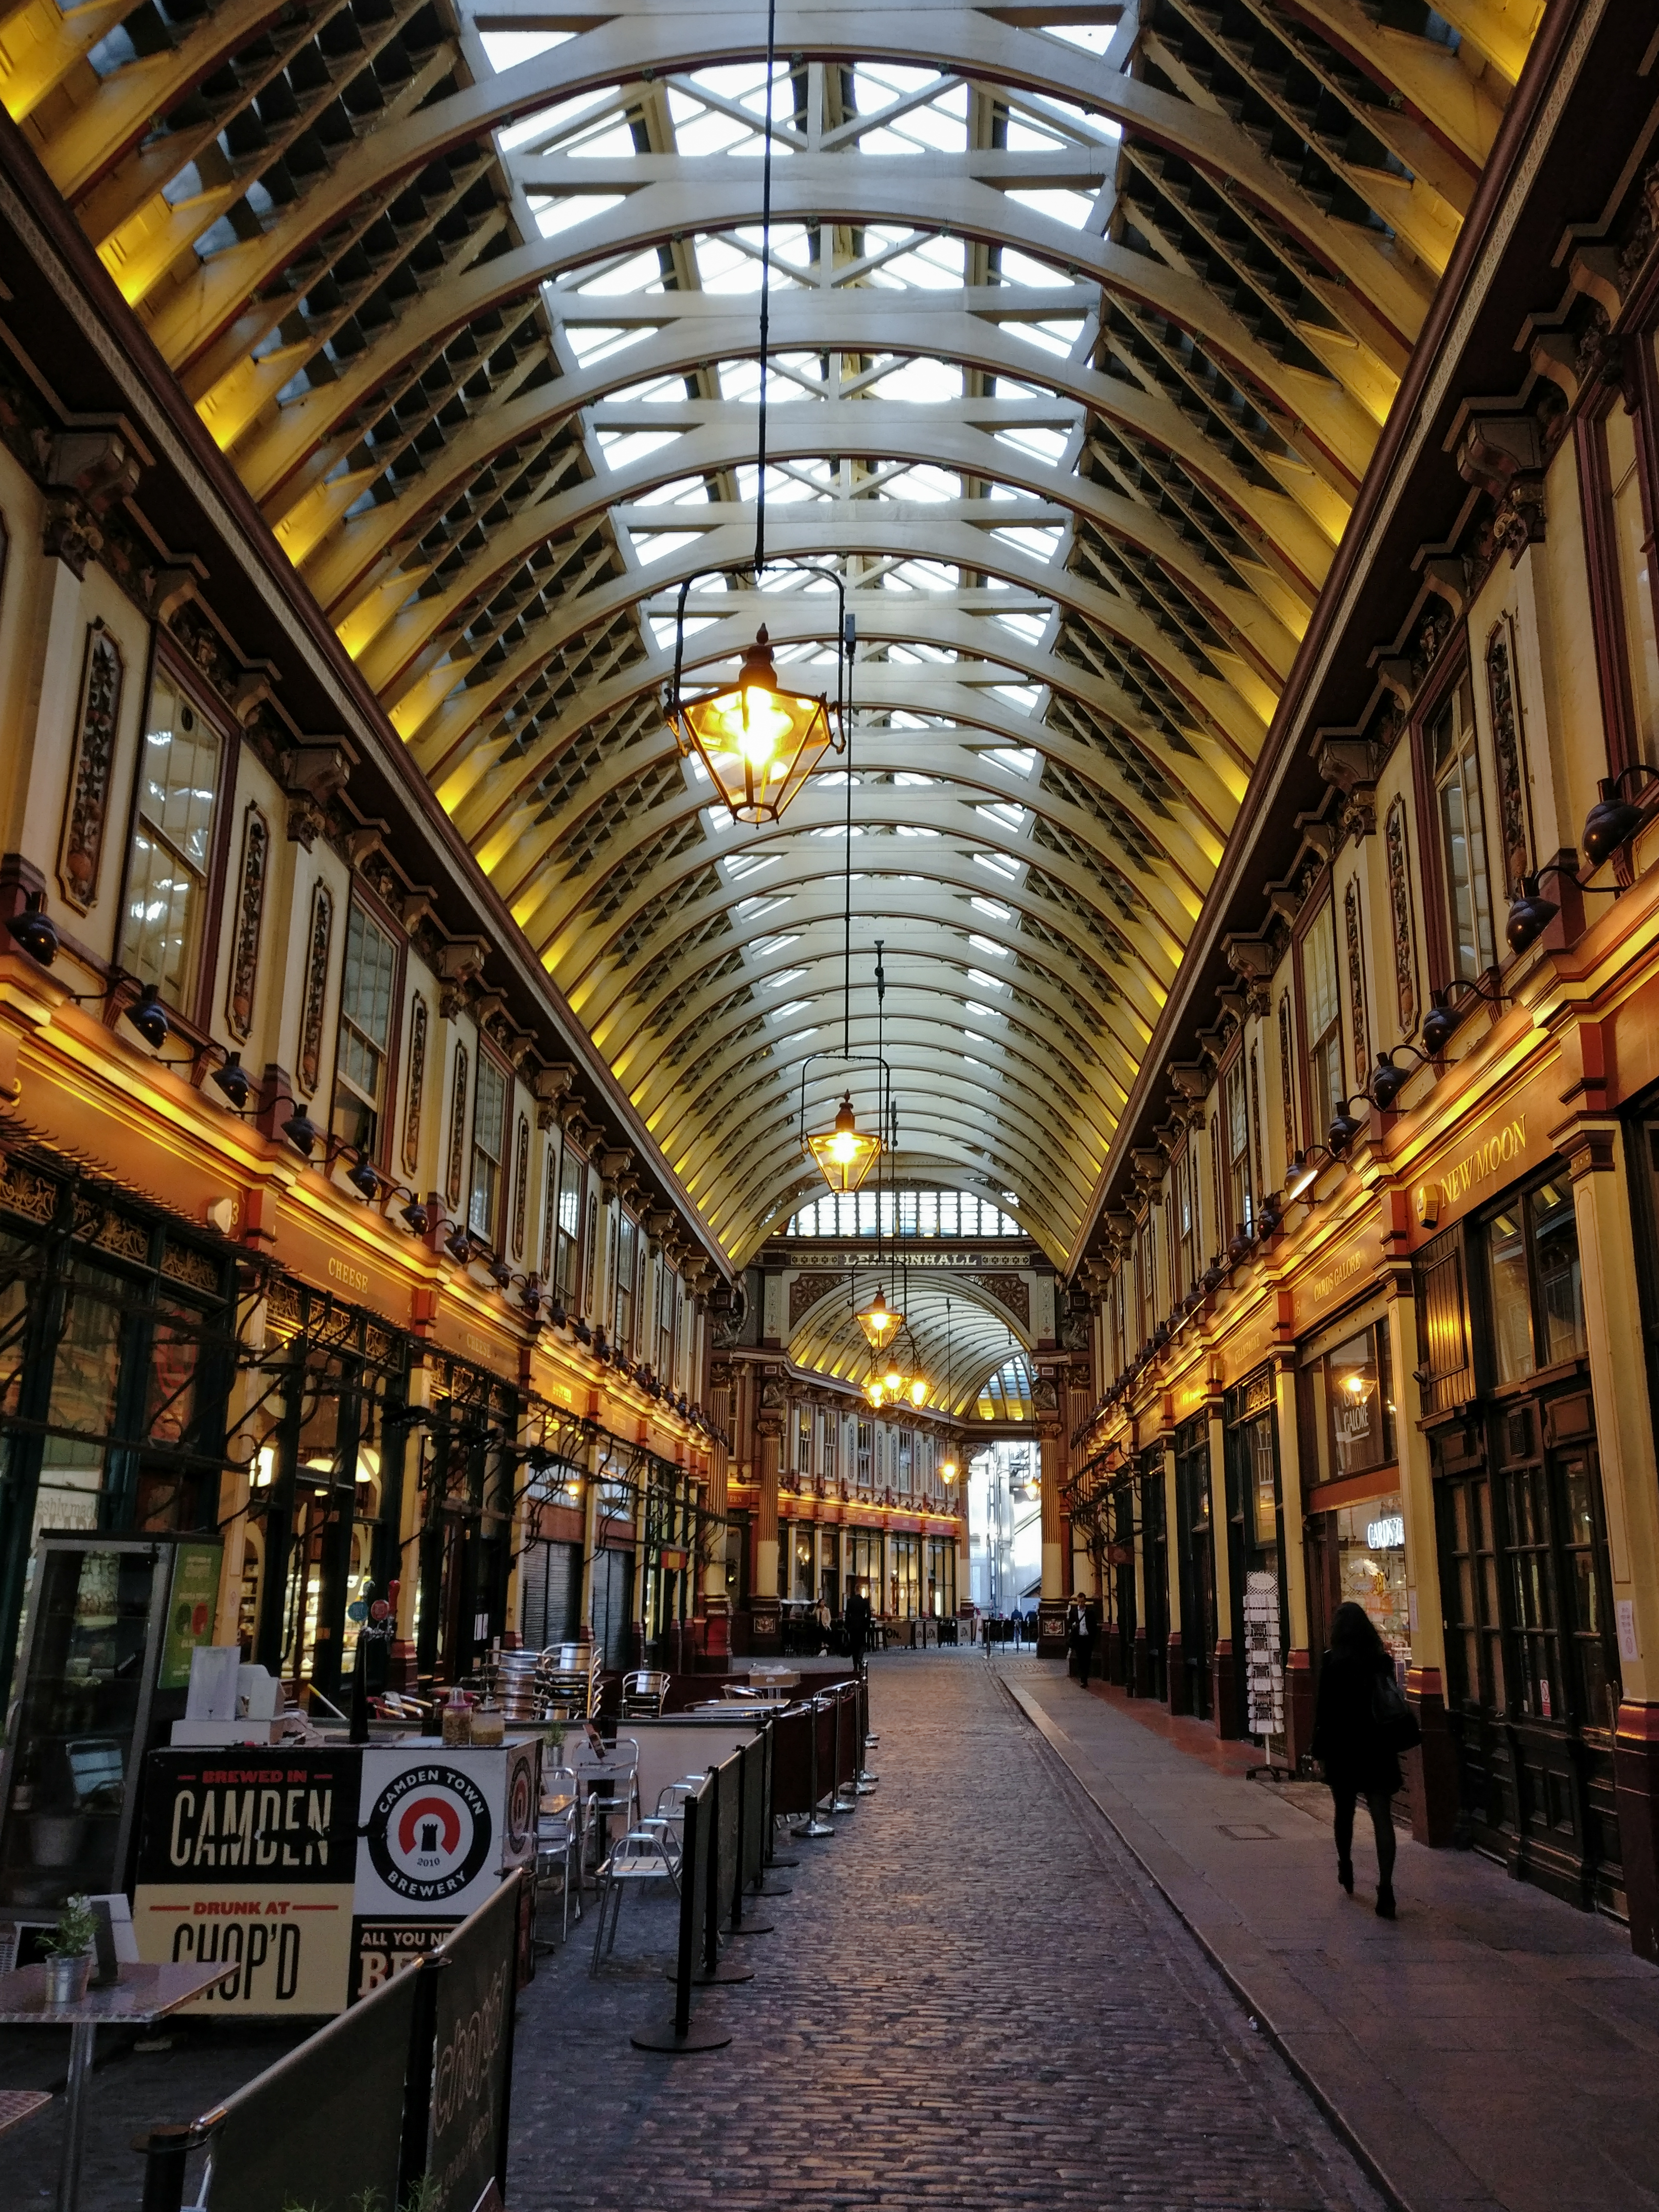
light, architecture, street, morning, roof, building, city, urban, train station, covered, market, shopping, yellow, public transport, london, lights, shops, infrastructure, arcade, mobilephotography, streetscene, repetition, cobblestones, metropolis, leadenhallmarket, leadenhall, cityoflondon, newmoon, shopping mall, urban area, metropolitan area